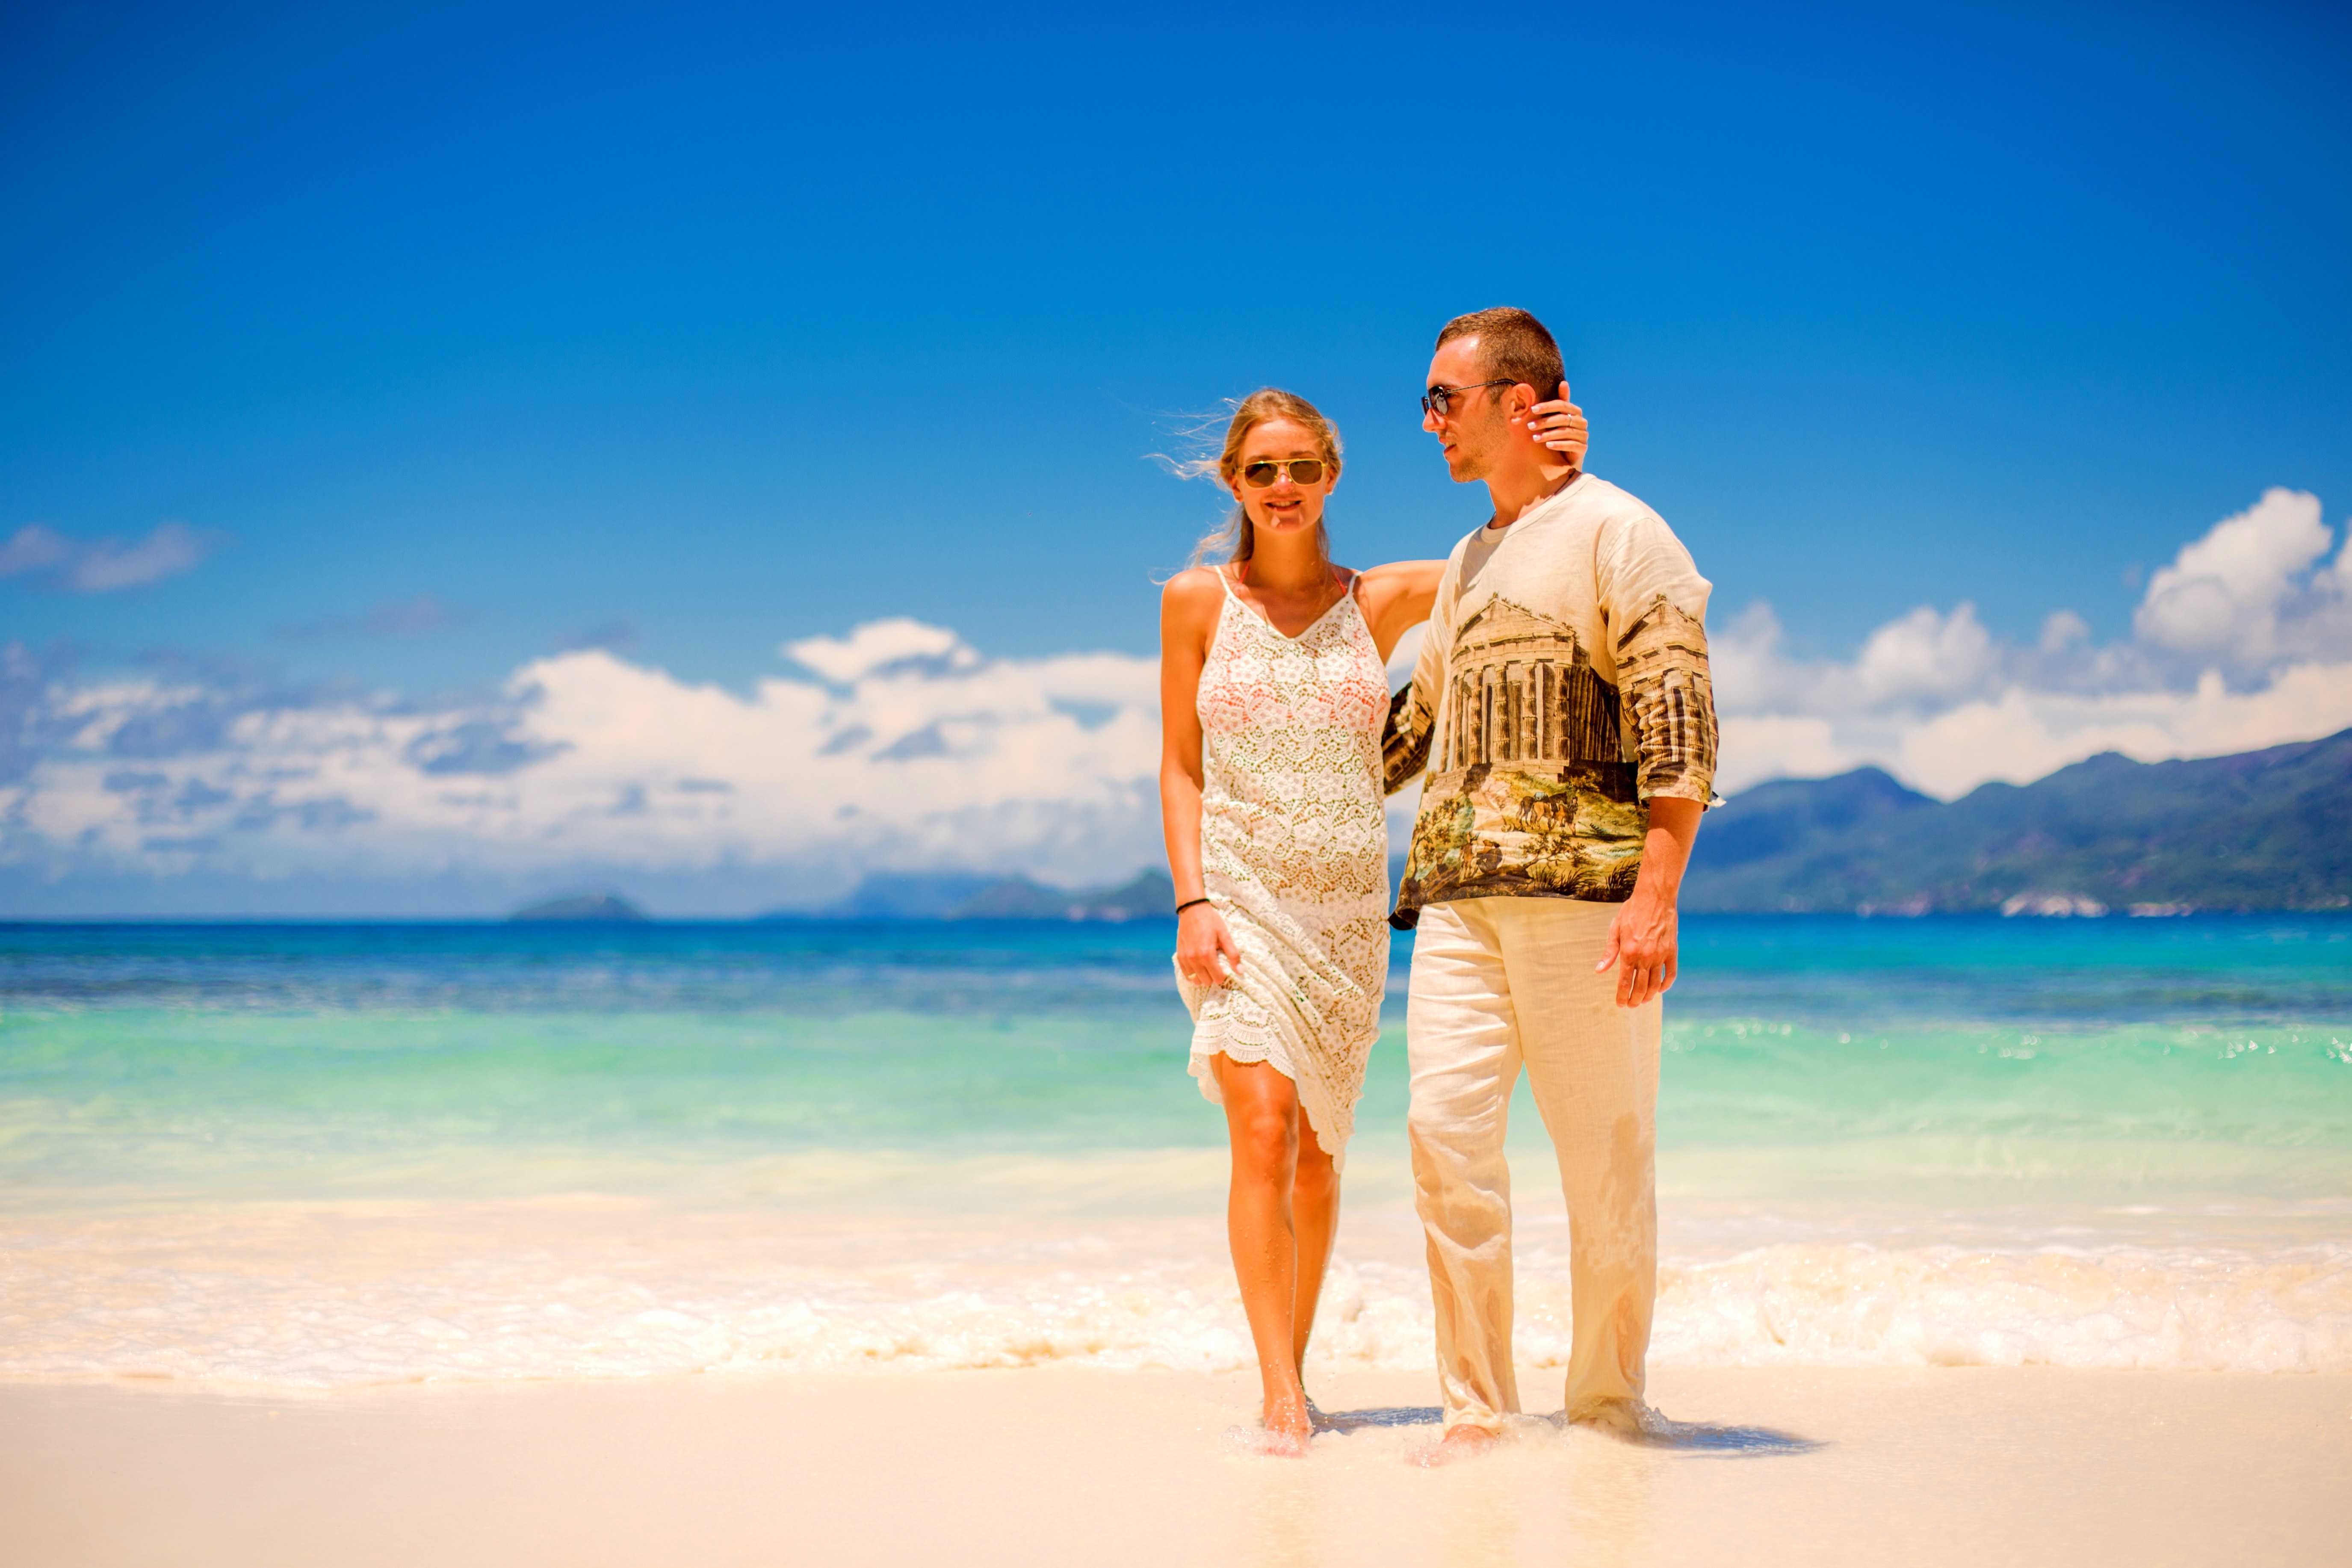
beach, sea, people, air, vacation, love, couple, romance, ceremony, caribbean, love story, favorite, on the nature